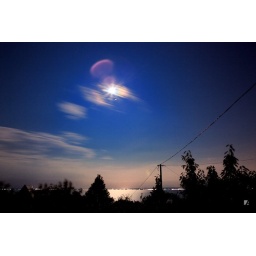
Lake Balaton by night and the silver bridge